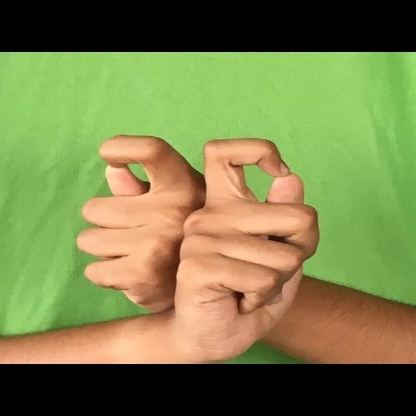
Mudra: Berunda